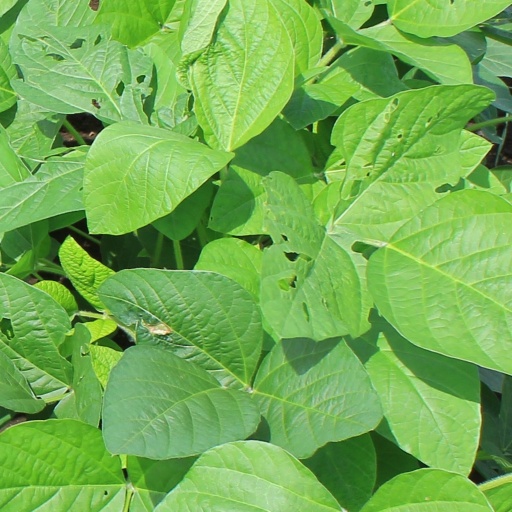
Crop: soybean